Dengue fever

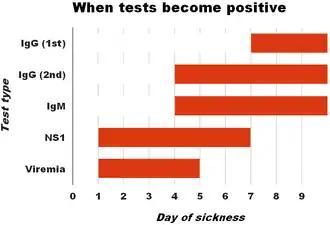
Graph of when laboratory tests for dengue fever become positive. Day zero refers to the start of symptoms, 1st refers to in those with a primary infection, and 2nd refers to in those with a secondary infection.

Dengvaxia (formerly CYD-TDV) became available in 2015, and is approved for use in the US, EU and in some Asian and Latin American countries. It is an attenuated virus, is suitable for individuals aged 6–45 years and protects against all four serotypes of dengue. Due to safety concerns about antibody-dependent enhancement (ADE), it should only be given to individuals who have previously been infected with dengue, in order to protect them from reinfection. It is given subcutaneously as three doses at six month intervals.